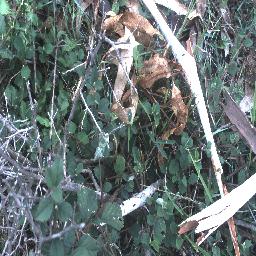
Label: negative